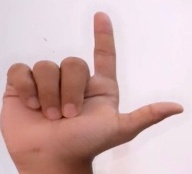
ASL sign: L